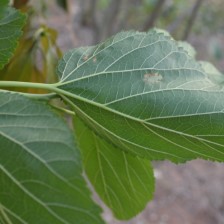
Variety: ChiangMaiBuriram60